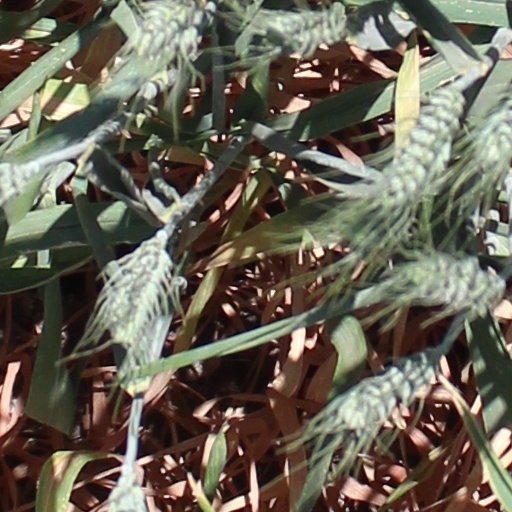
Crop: wheat